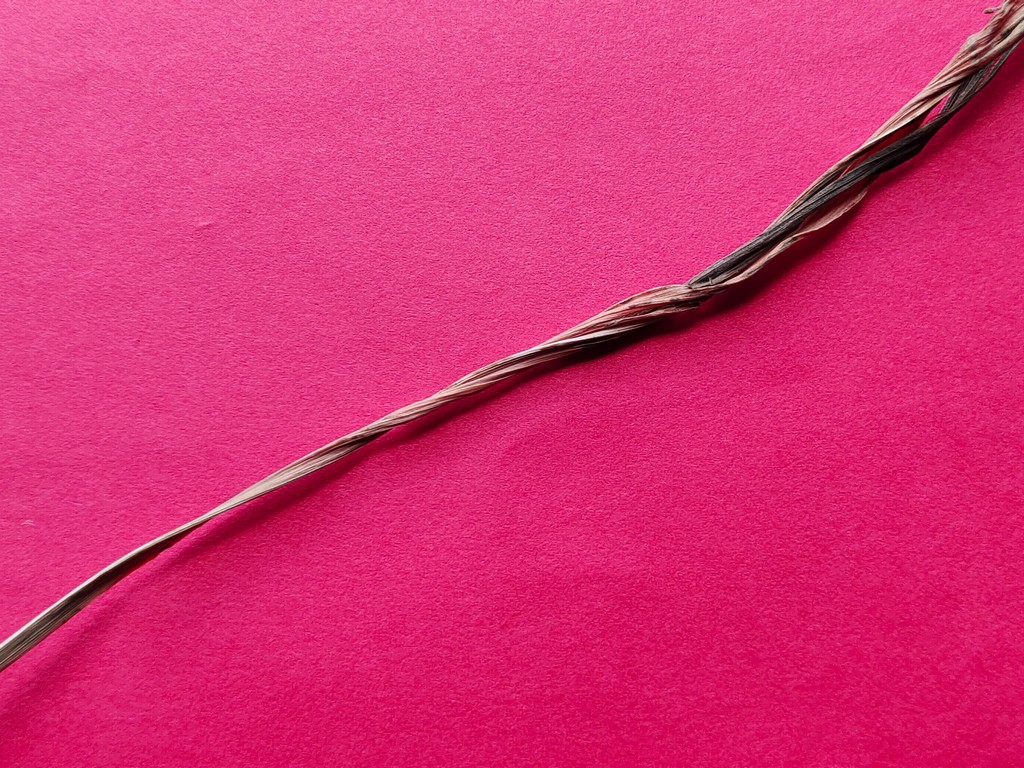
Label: Dried